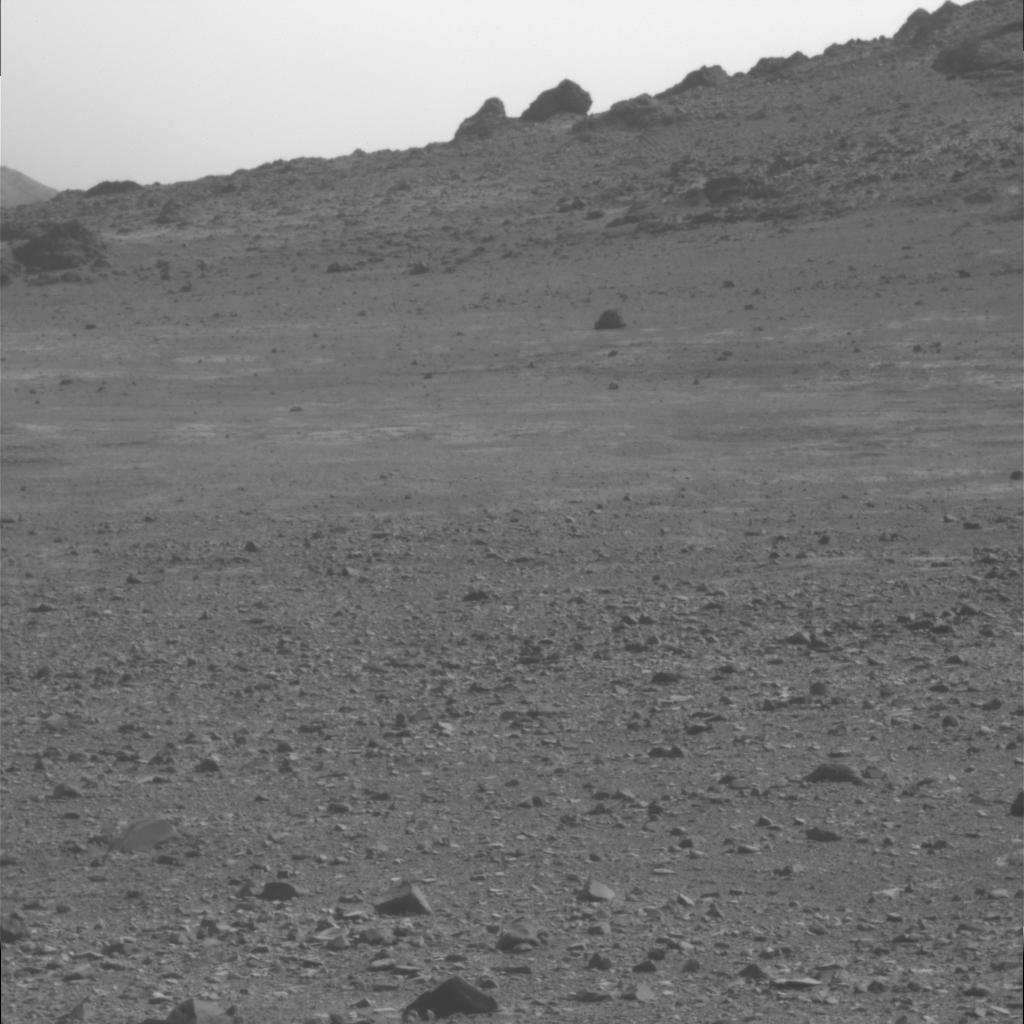
Surface features visible: Rock Outcrops, Float Rocks, Clasts, Soil, Distant Vista, Sky